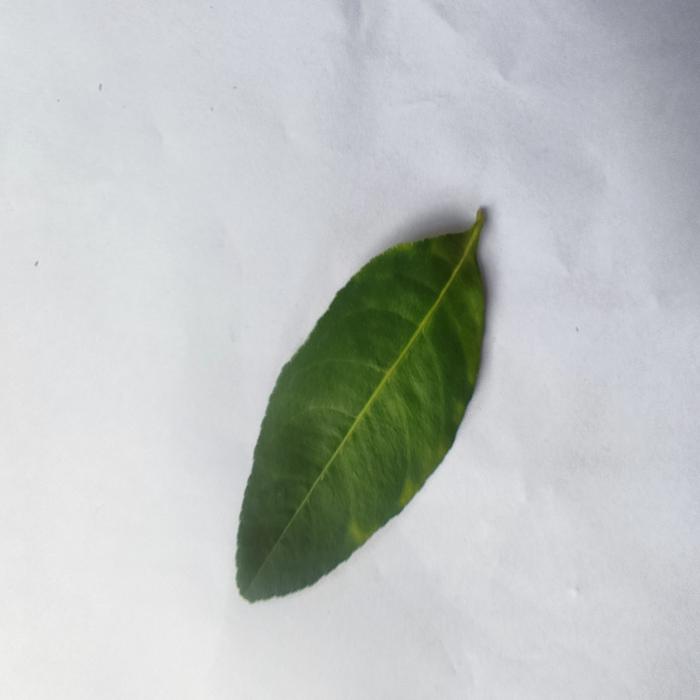
Crop: Lemon
Leaf condition: Citrus